The Glory (TV series)

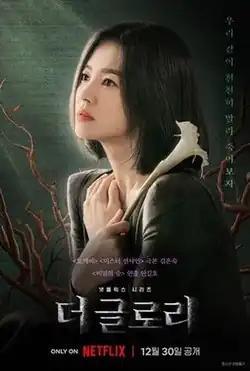
Promotional poster

The Glory is a South Korean revenge psychological thriller television series written by Kim Eun-sook and directed by Ahn Gil-ho for Netflix. Song Hye-kyo, Lee Do-hyun, Lim Ji-yeon, Yeom Hye-ran, Park Sung-hoon, and Jung Sung-il round out the ensemble cast.